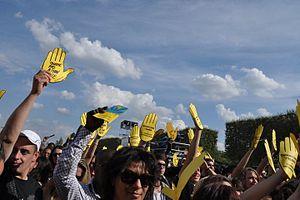
Concert pour l'égalité de SOS-Racisme
SOS Racisme est une association française créée en 1984, dont le but est la lutte contre le racisme, l'antisémitisme et plus généralement toutes les formes de discrimination. Son slogan est « Touche pas à mon pote ».